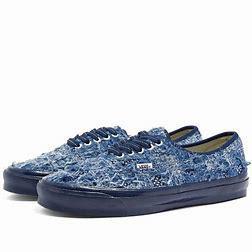
Brand: Vans
Model: UA OG Authentic LX